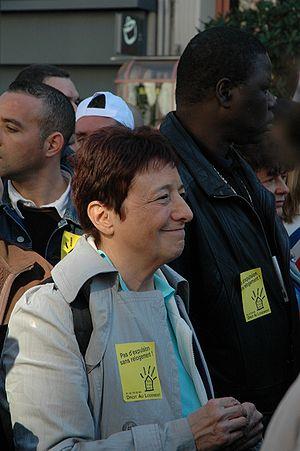
Arlette Laguiller [aʁ.lɛt la.ɡɥi.je], née le 18 mars 1940 à Paris, est une femme politique française d'extrême gauche.